Traumatic insemination

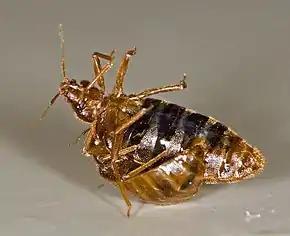
A male bed bug ("Cimex lectularius") traumatically inseminates a female bed bug (top). The female's ventral exoskeleton is visibly cracked around the point of insemination.

Traumatic insemination, also known as hypodermic insemination, is the mating practice in some species of invertebrates in which the male pierces the female's abdomen with his aedeagus and injects his sperm through the wound into her abdominal cavity (hemocoel). The sperm diffuses through the female's hemolymph, reaching the ovaries and resulting in fertilization.